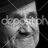
Emotion: neutral